Jon Hopkins

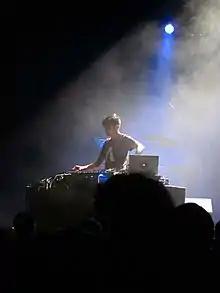
Hopkins performing live in 2011

In June 2009, Hopkins was invited by Brian Eno to play some solo shows at the Luminous Festival at the Sydney Opera House. A few weeks prior to leaving, Eno asked Hopkins to join with himself, Underworld's Karl Hyde, Leo Abrahams, and the Sydney-based improv trio the Necks in the group "Pure Scenius", the planned finale for the Luminous Festival. They then improvised music based on pre-planned themes, putting on three 1½-hour shows in the Opera House with Hyde on vocals. Pure Scenius was repeated a year later in Brighton, when Eno was curating the Brighton Festival.